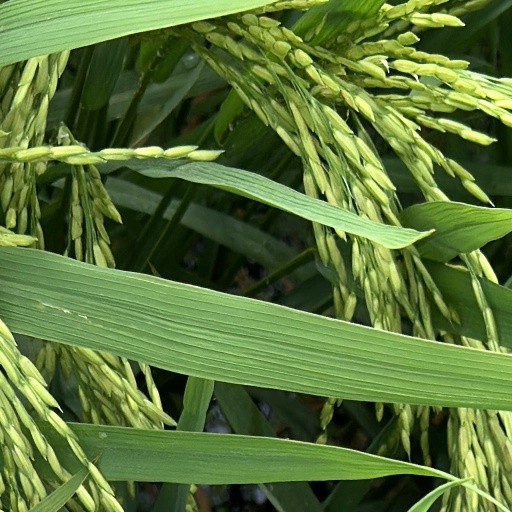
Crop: rice